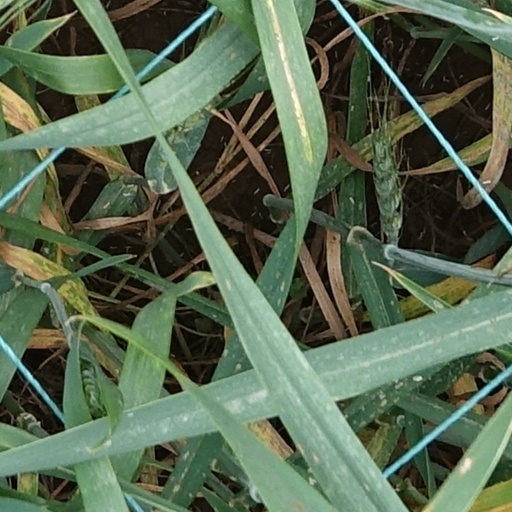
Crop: wheat